City of Chance

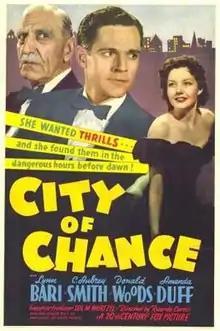
Theatrical release poster

City of Chance is a 1940 American crime drama film directed by Ricardo Cortez and written by John Larkin and Barry Trivers. The film stars Lynn Bari, C. Aubrey Smith, Donald Woods and Amanda Duff. The film was released on January 13, 1940, by 20th Century Fox. The executive producer for the film was Sol M. Wurtzel.